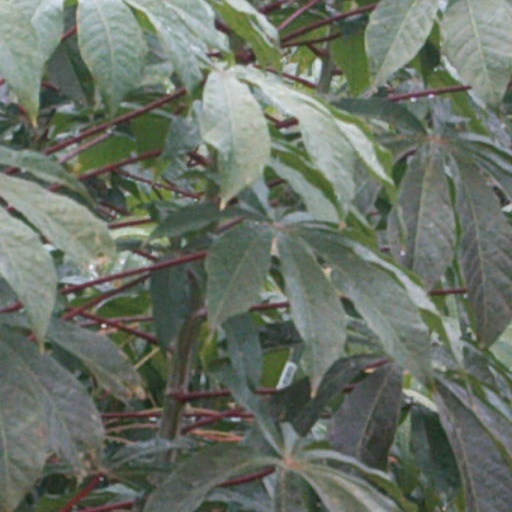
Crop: cassava